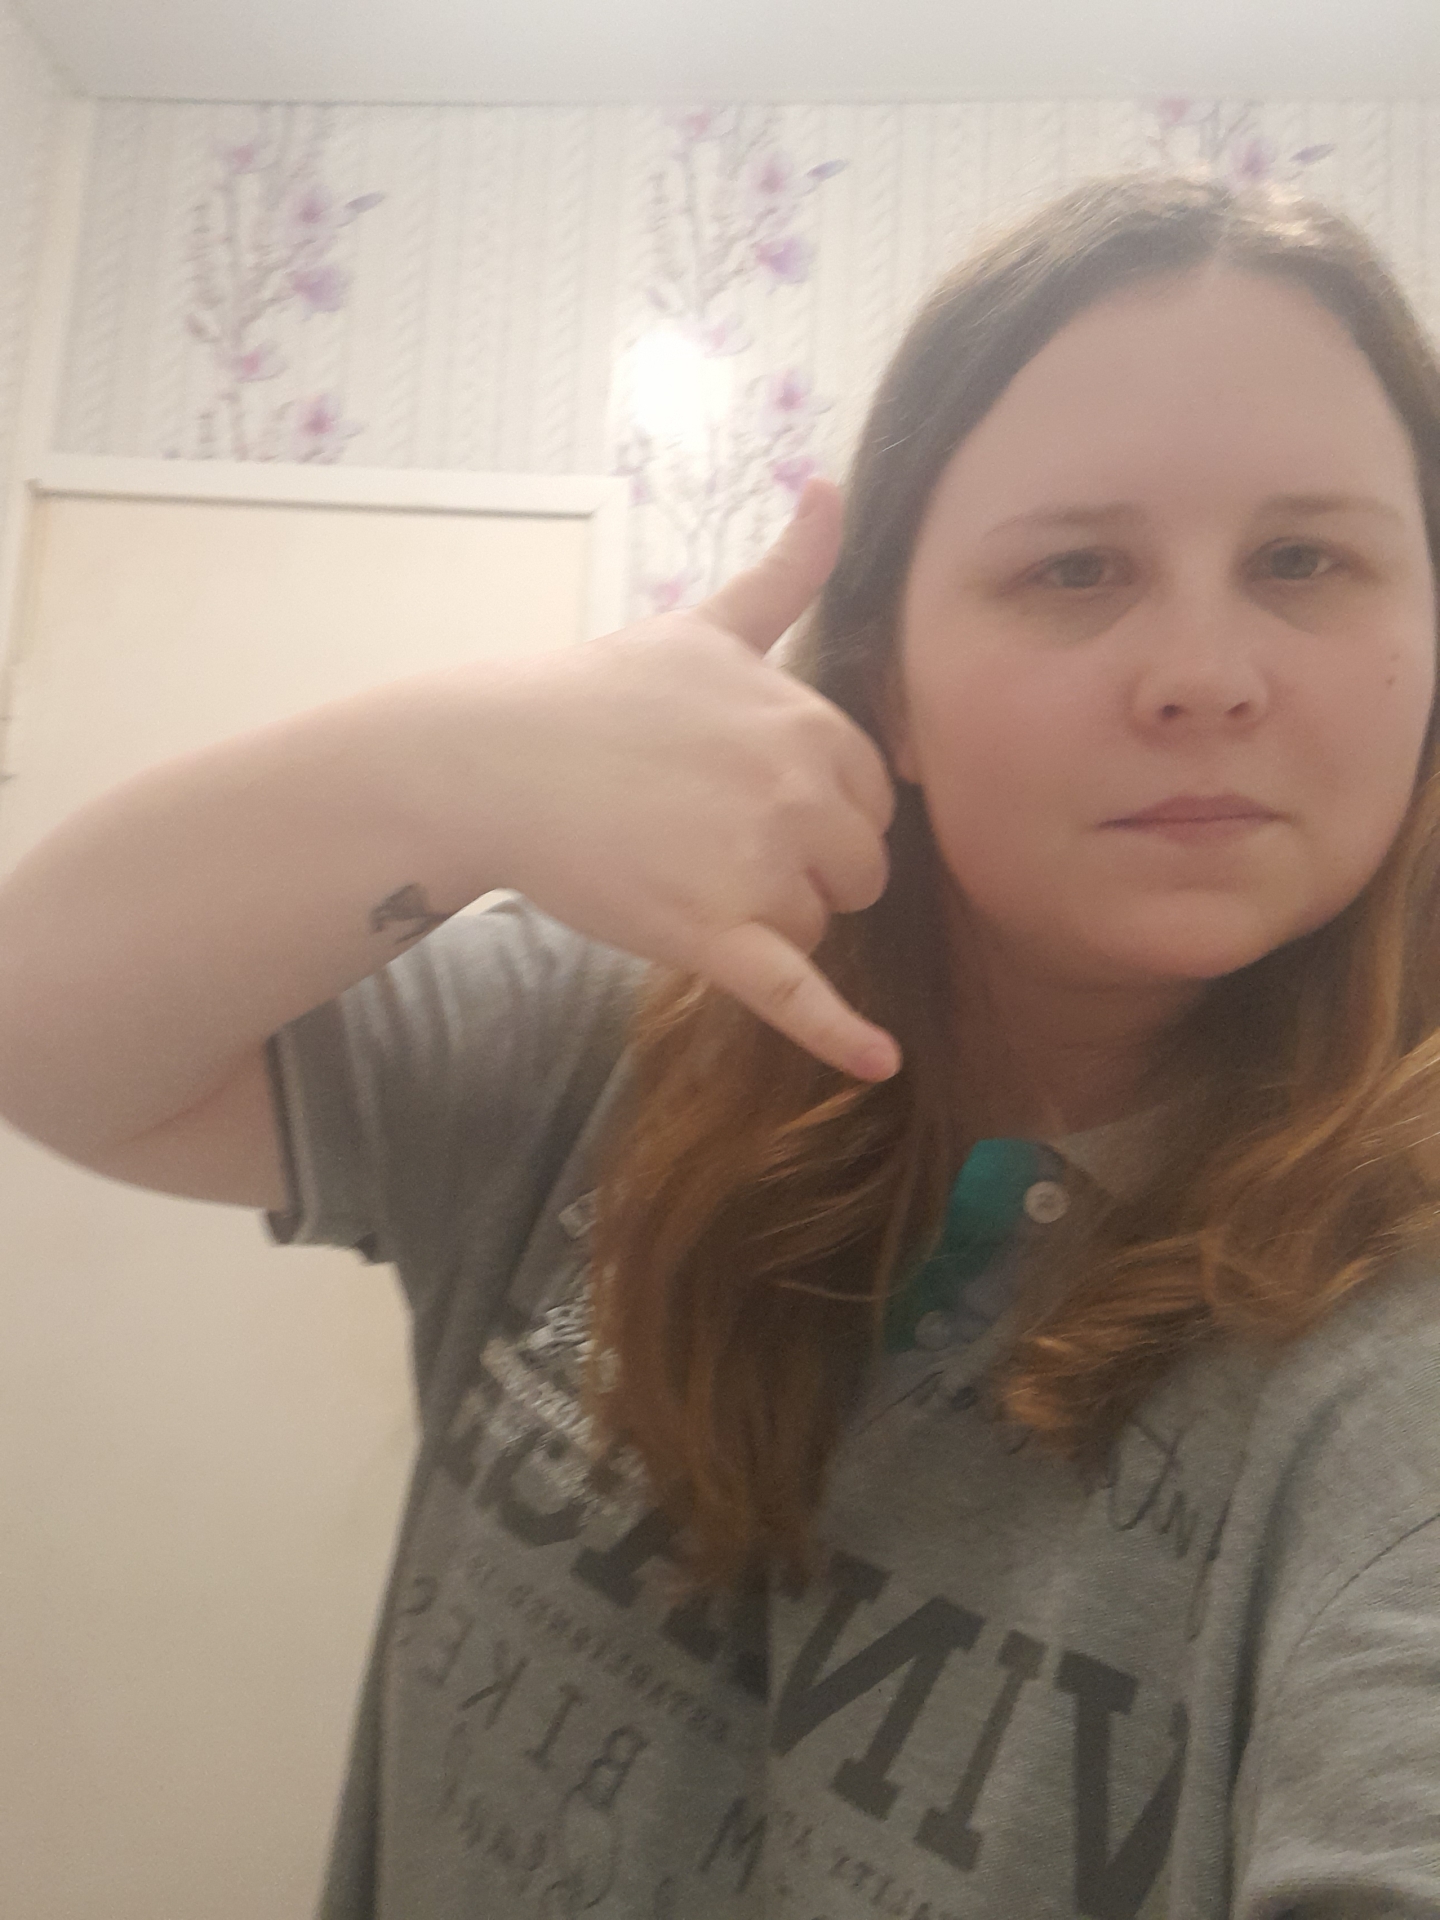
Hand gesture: call